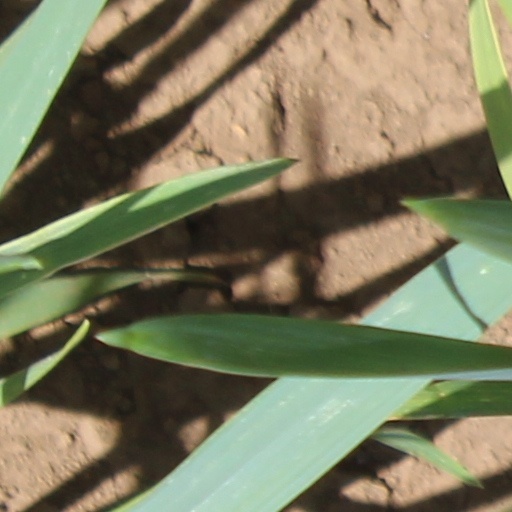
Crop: wheat